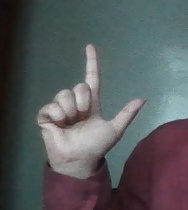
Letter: laam